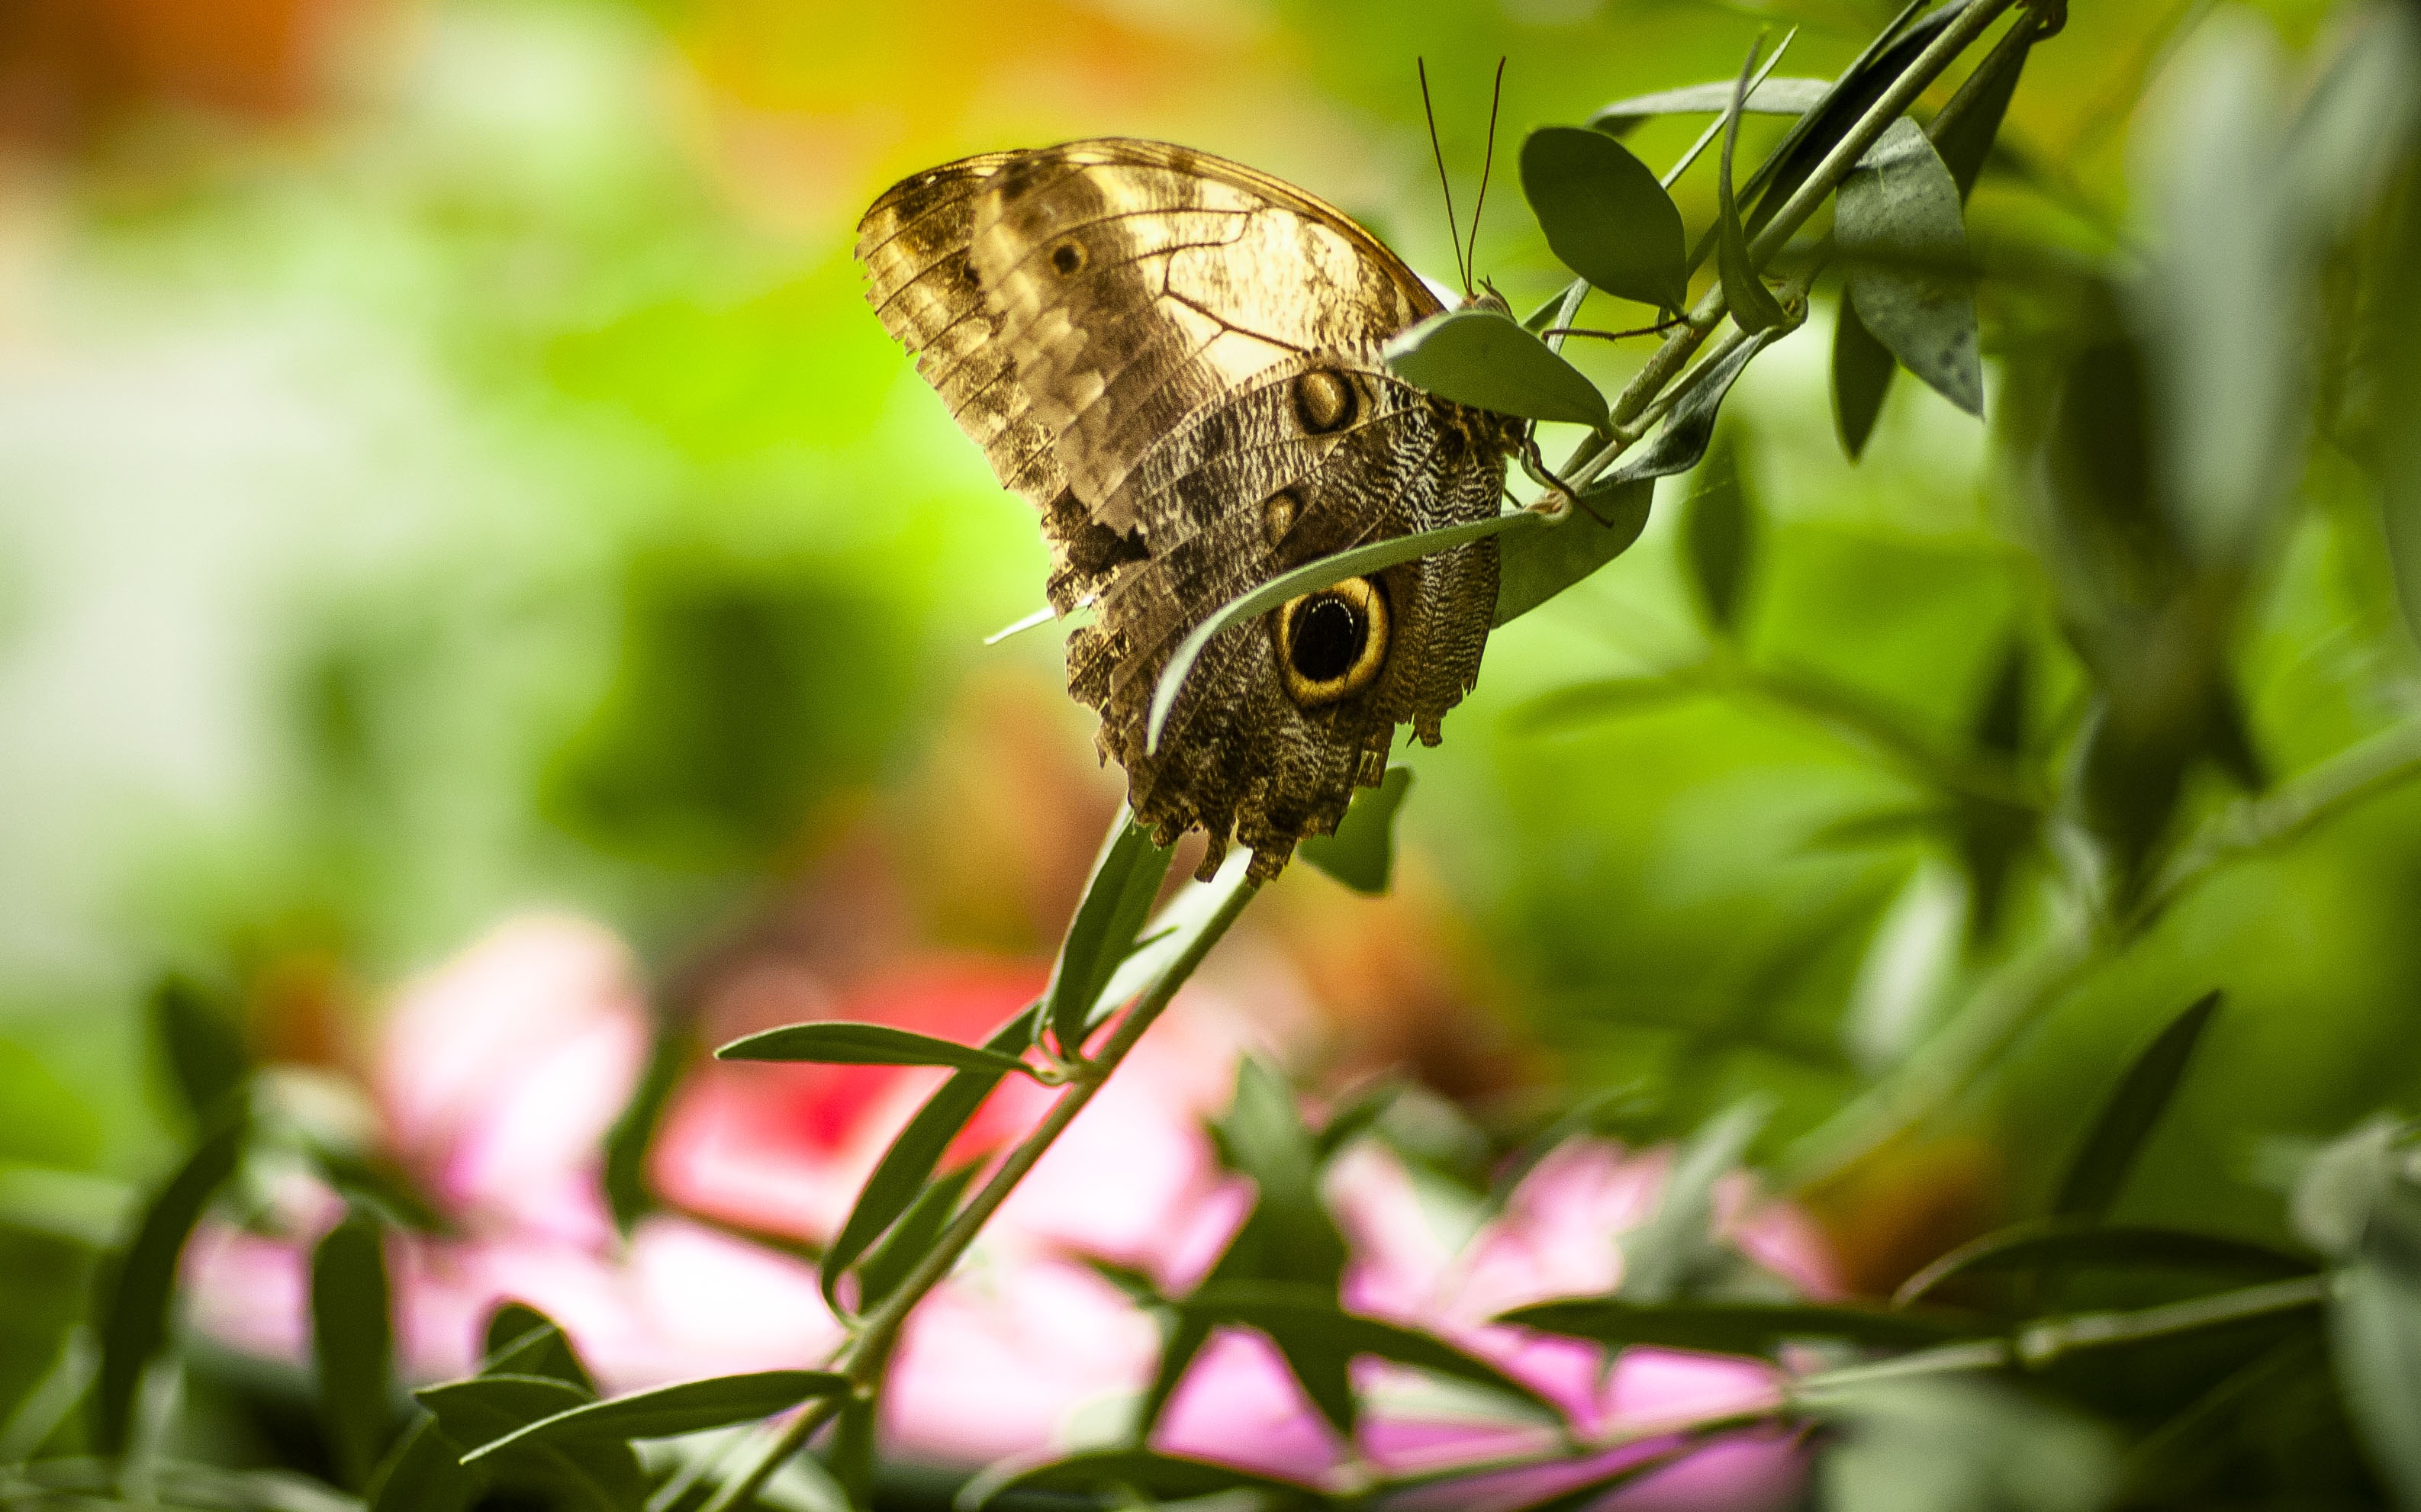
nature, grass, branch, leaf, flower, wildlife, green, insect, macro, botany, moth, butterfly, flora, fauna, invertebrate, close up, nectar, macro photography, arthropod, pollinator, moths and butterflies